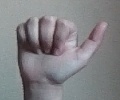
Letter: dhad